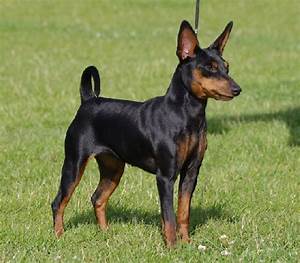
Label: dog